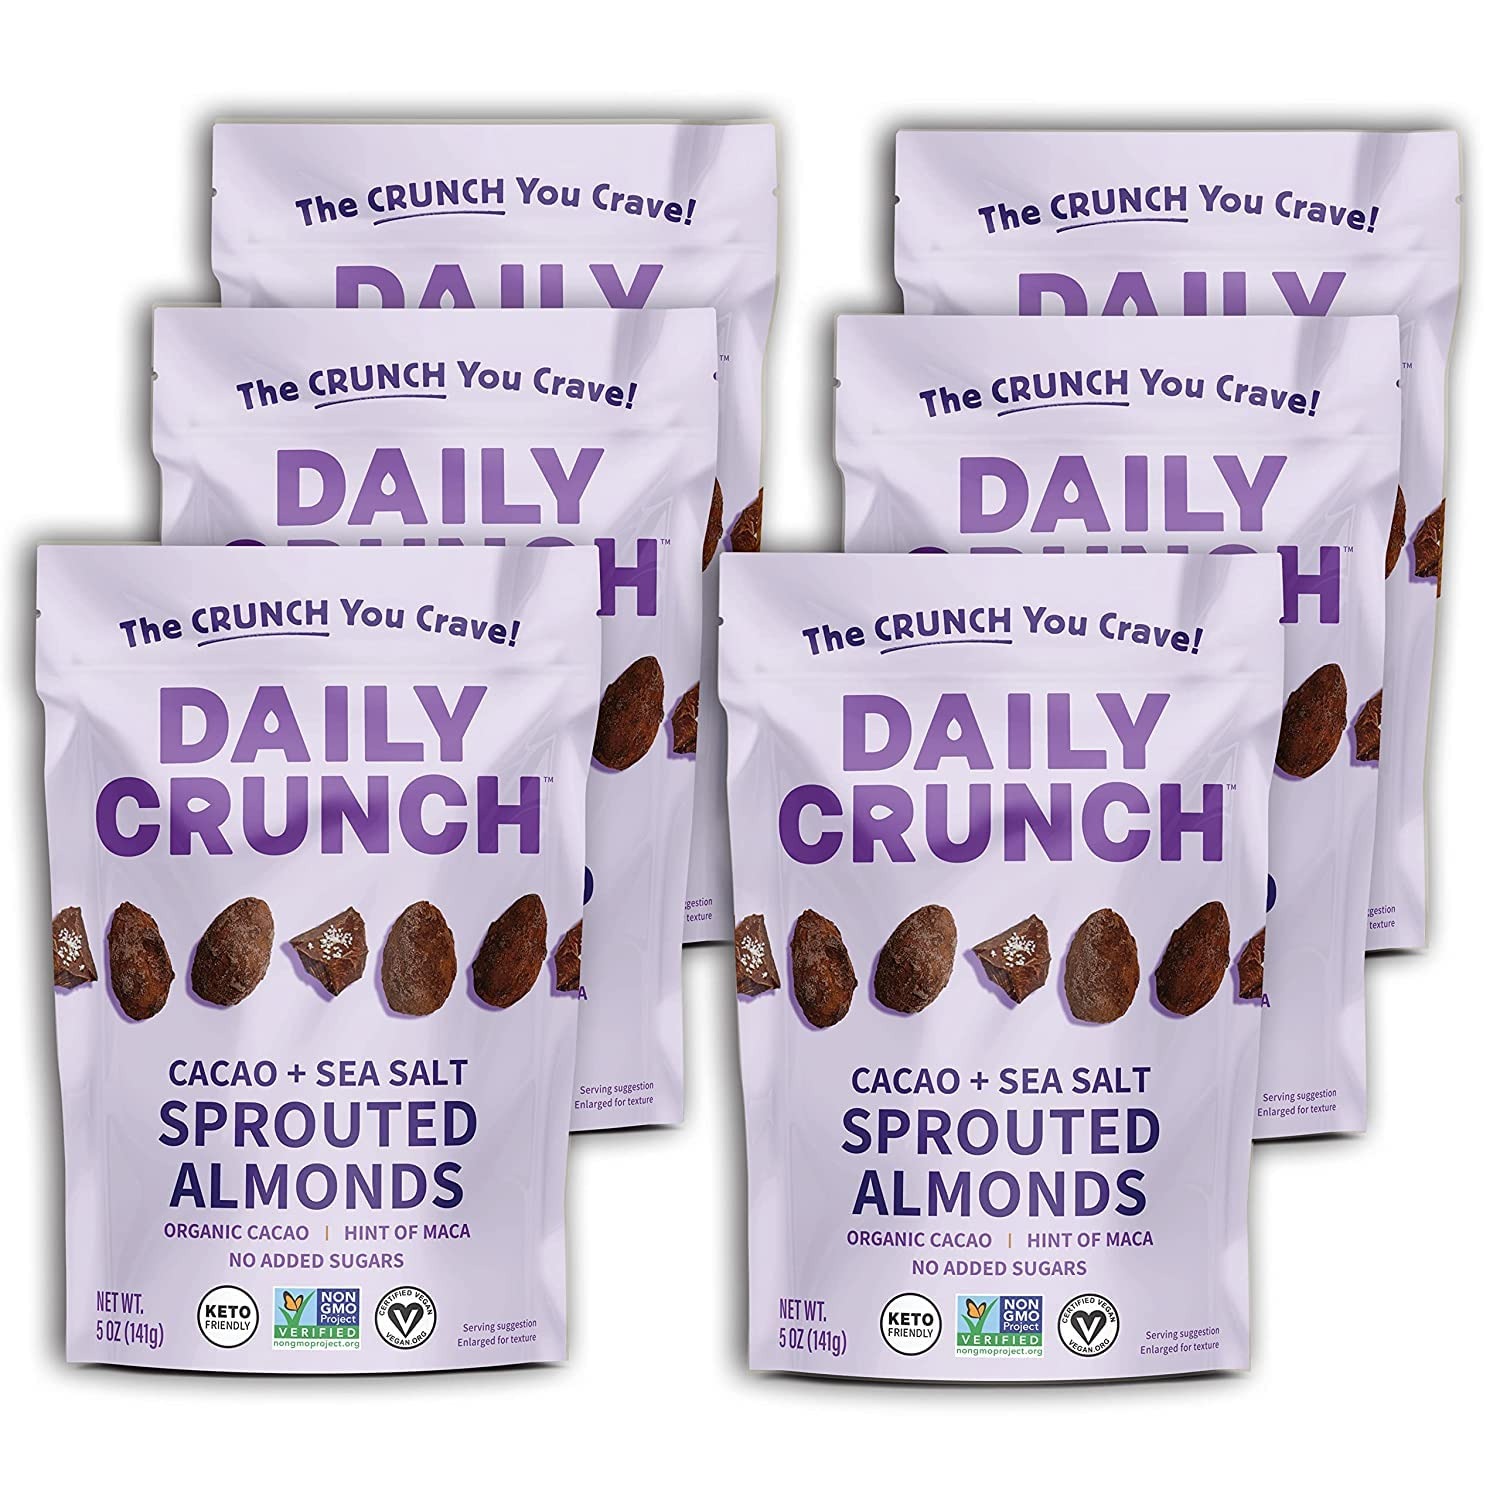
Item Name: Daily Crunch Cacao + Sea Salt Sprouted Almonds, Non GMO, 5 Ounces (Pack Of 6)
Bullet Point: Daily Crunch Cacao + Sea Salt Sprouted Almonds, Non GMO, 5 Ounces (Pack Of 6)
Value: 30.0
Unit: Ounce

Price: 6.955